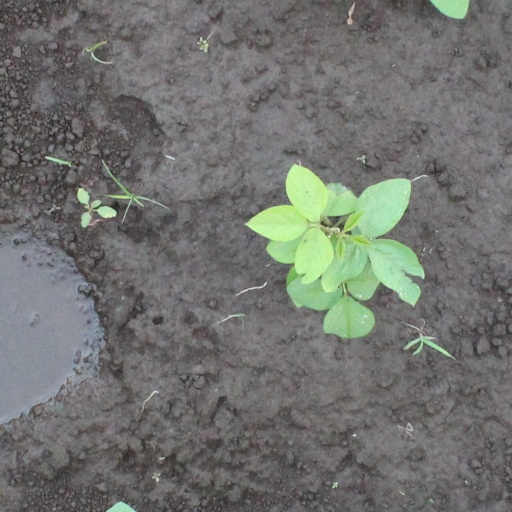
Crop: soybean